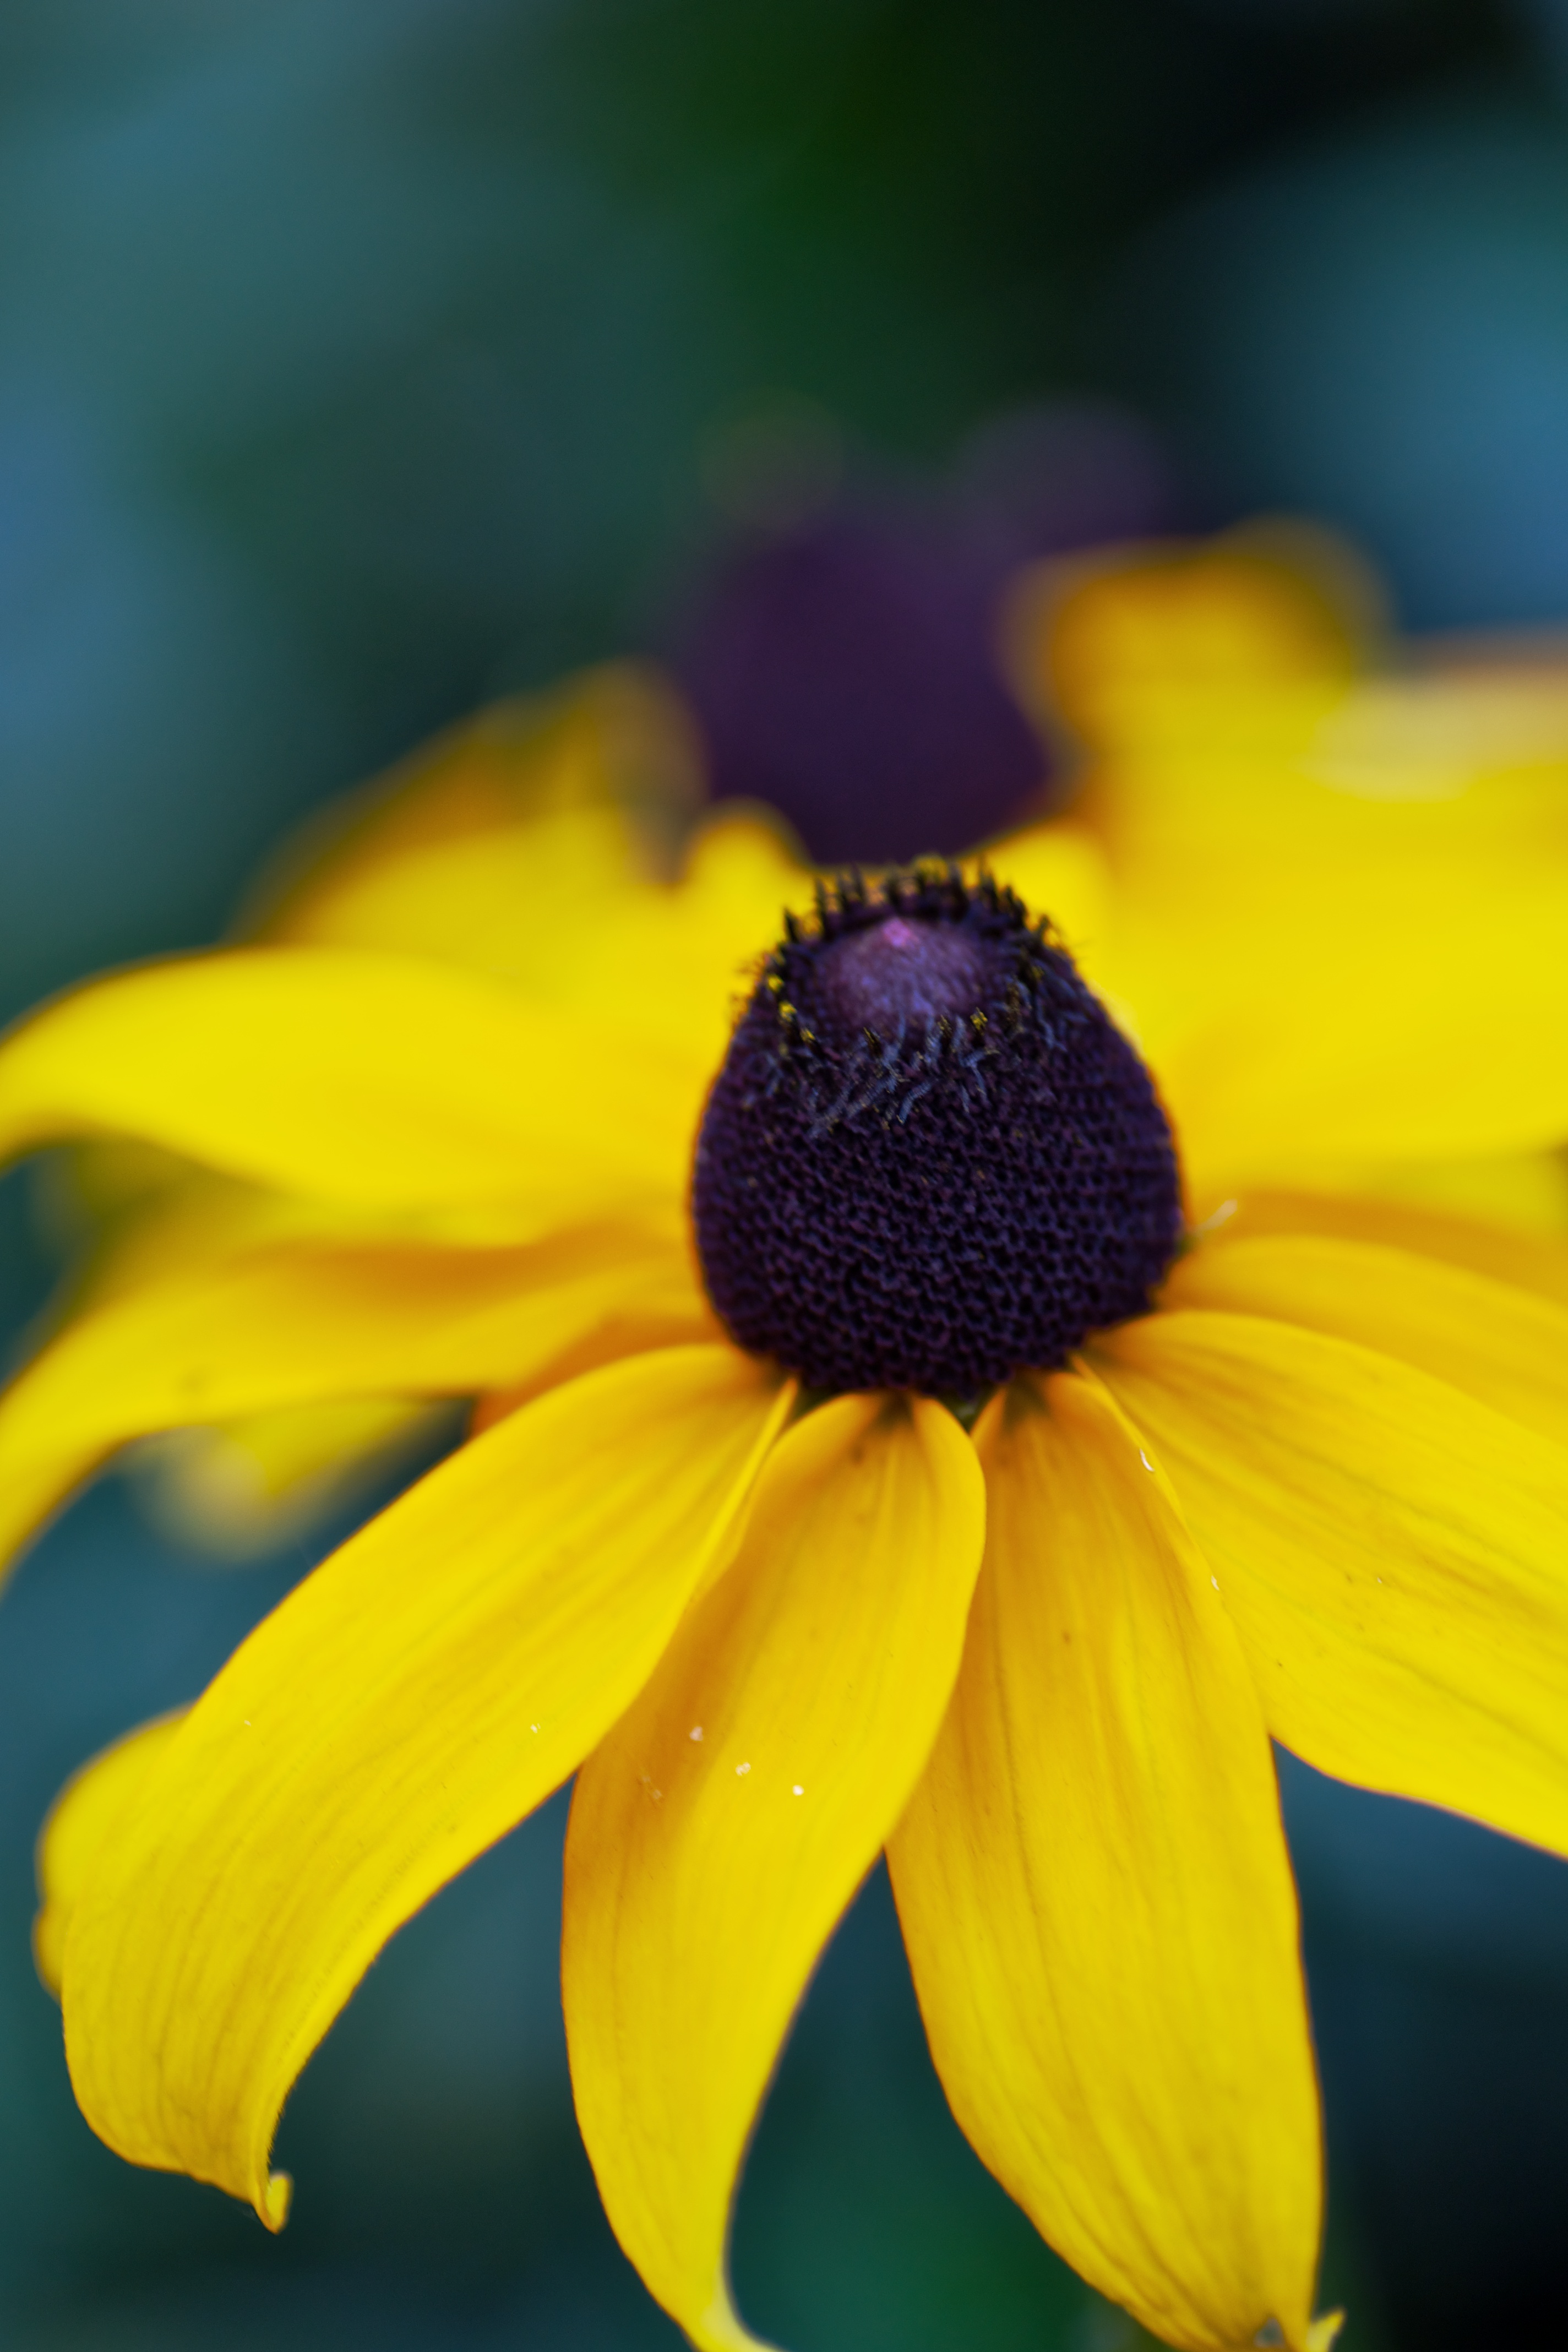
nature, plant, photography, flower, purple, petal, green, macro, black, yellow, flora, wildflower, close up, sony, tamron, 90mm, dof, chelsea, flowery, a700, macro photography, flowering plant, plant stem, land plant